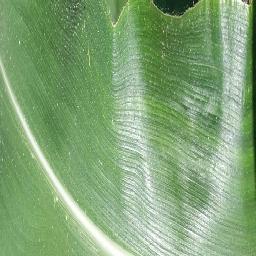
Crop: corn
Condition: (maize)_healthy